Department of Defense Whistleblower Program

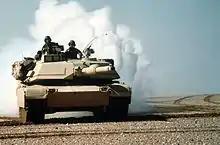
4CRI's investigations protect sources providing information on decision-making which injures warfighting capability. (Defense imagery photo).

To realize this vision, the IG is continually reassessing its programs, evaluating the need for legislative changes, and expanding the awareness of the protections available to whistleblowers in all categories. Some of the more significant issues for the future include: protections for Title 32 Military Technician employees, expanding the U.S. Office of Special Counsel Section 2302(c) Certification effort throughout the Department, and improving the protections for appropriated fund employees within the intelligence community. DoD IG recognizes the service and importance of whistleblowers and how their disclosures ultimately benefit the Department, the taxpayer, and most importantly—America's warfighters, and will continue to promote the protections afforded whistleblowers within the Department. Only through effective enforcement and robust education can DoD IG create an environment where DoD employees feel comfortable coming forward to raise concerns about waste, fraud, and abuse without the fear of reprisal.